Red Bull RB11

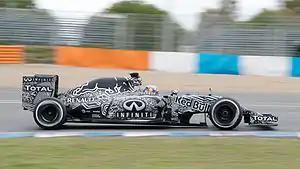
The RB11 in its distinctive camouflage testing livery

In the shakedown held at the beginning of February 2015 on the Jerez de la Frontera circuit, the RB11 did not take to the track in the traditional blue colour of the Red Bull team but with a special black and white "zebra" livery which earned it the nickname CamoBull, designed to camouflage the shapes and technical details of the bodywork from the eyes of the competition.